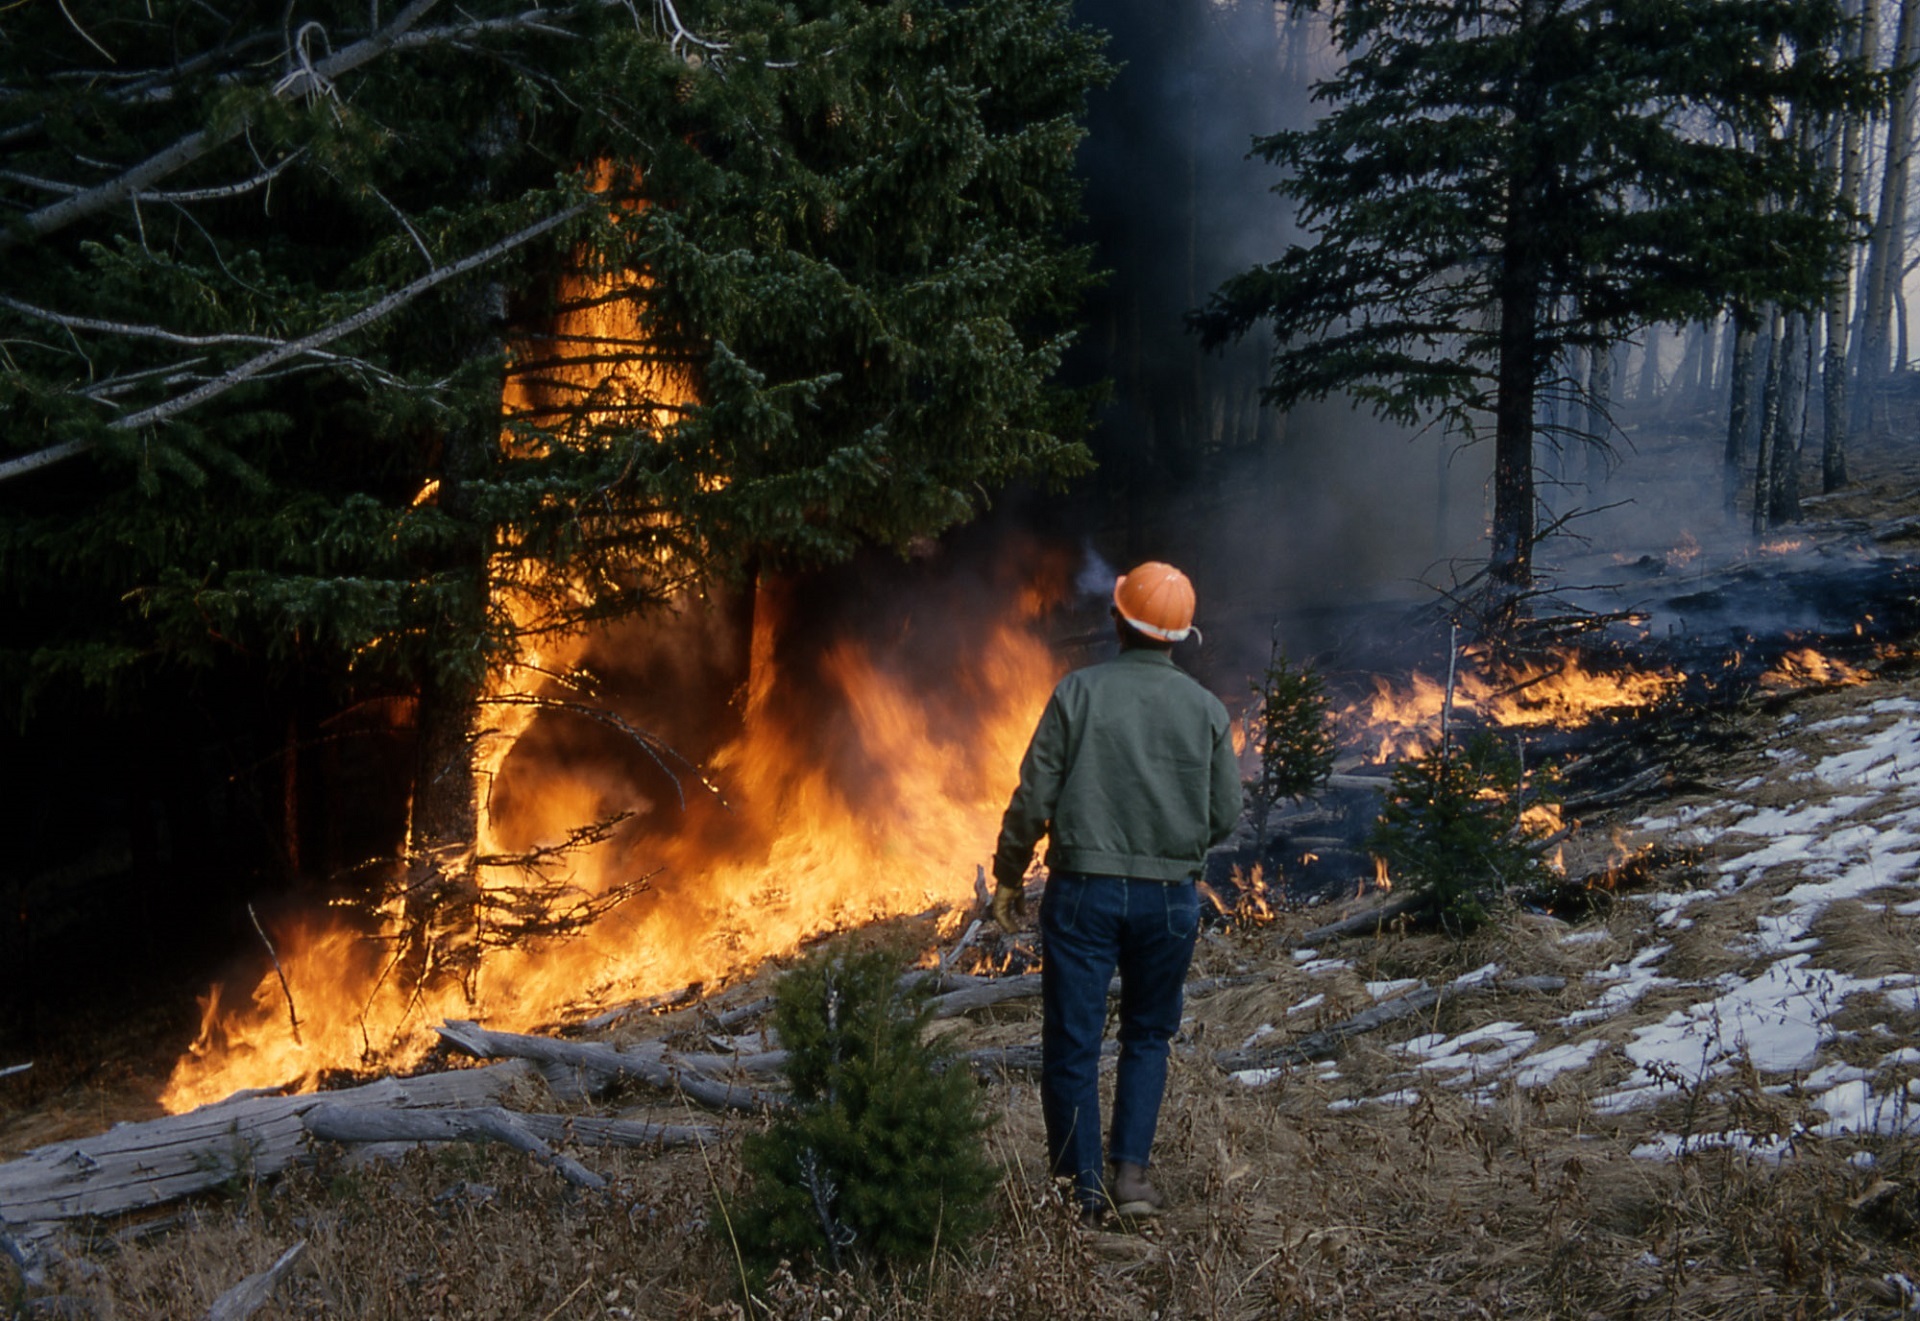
forest, wilderness, brush, smoke, fire, campfire, bonfire, heat, worker, burning, hot, disaster, flames, blazing, dangerous, fireman, screenshot, wildfire, forest service, controlled, prescribed burn, brushfire, geological phenomenon